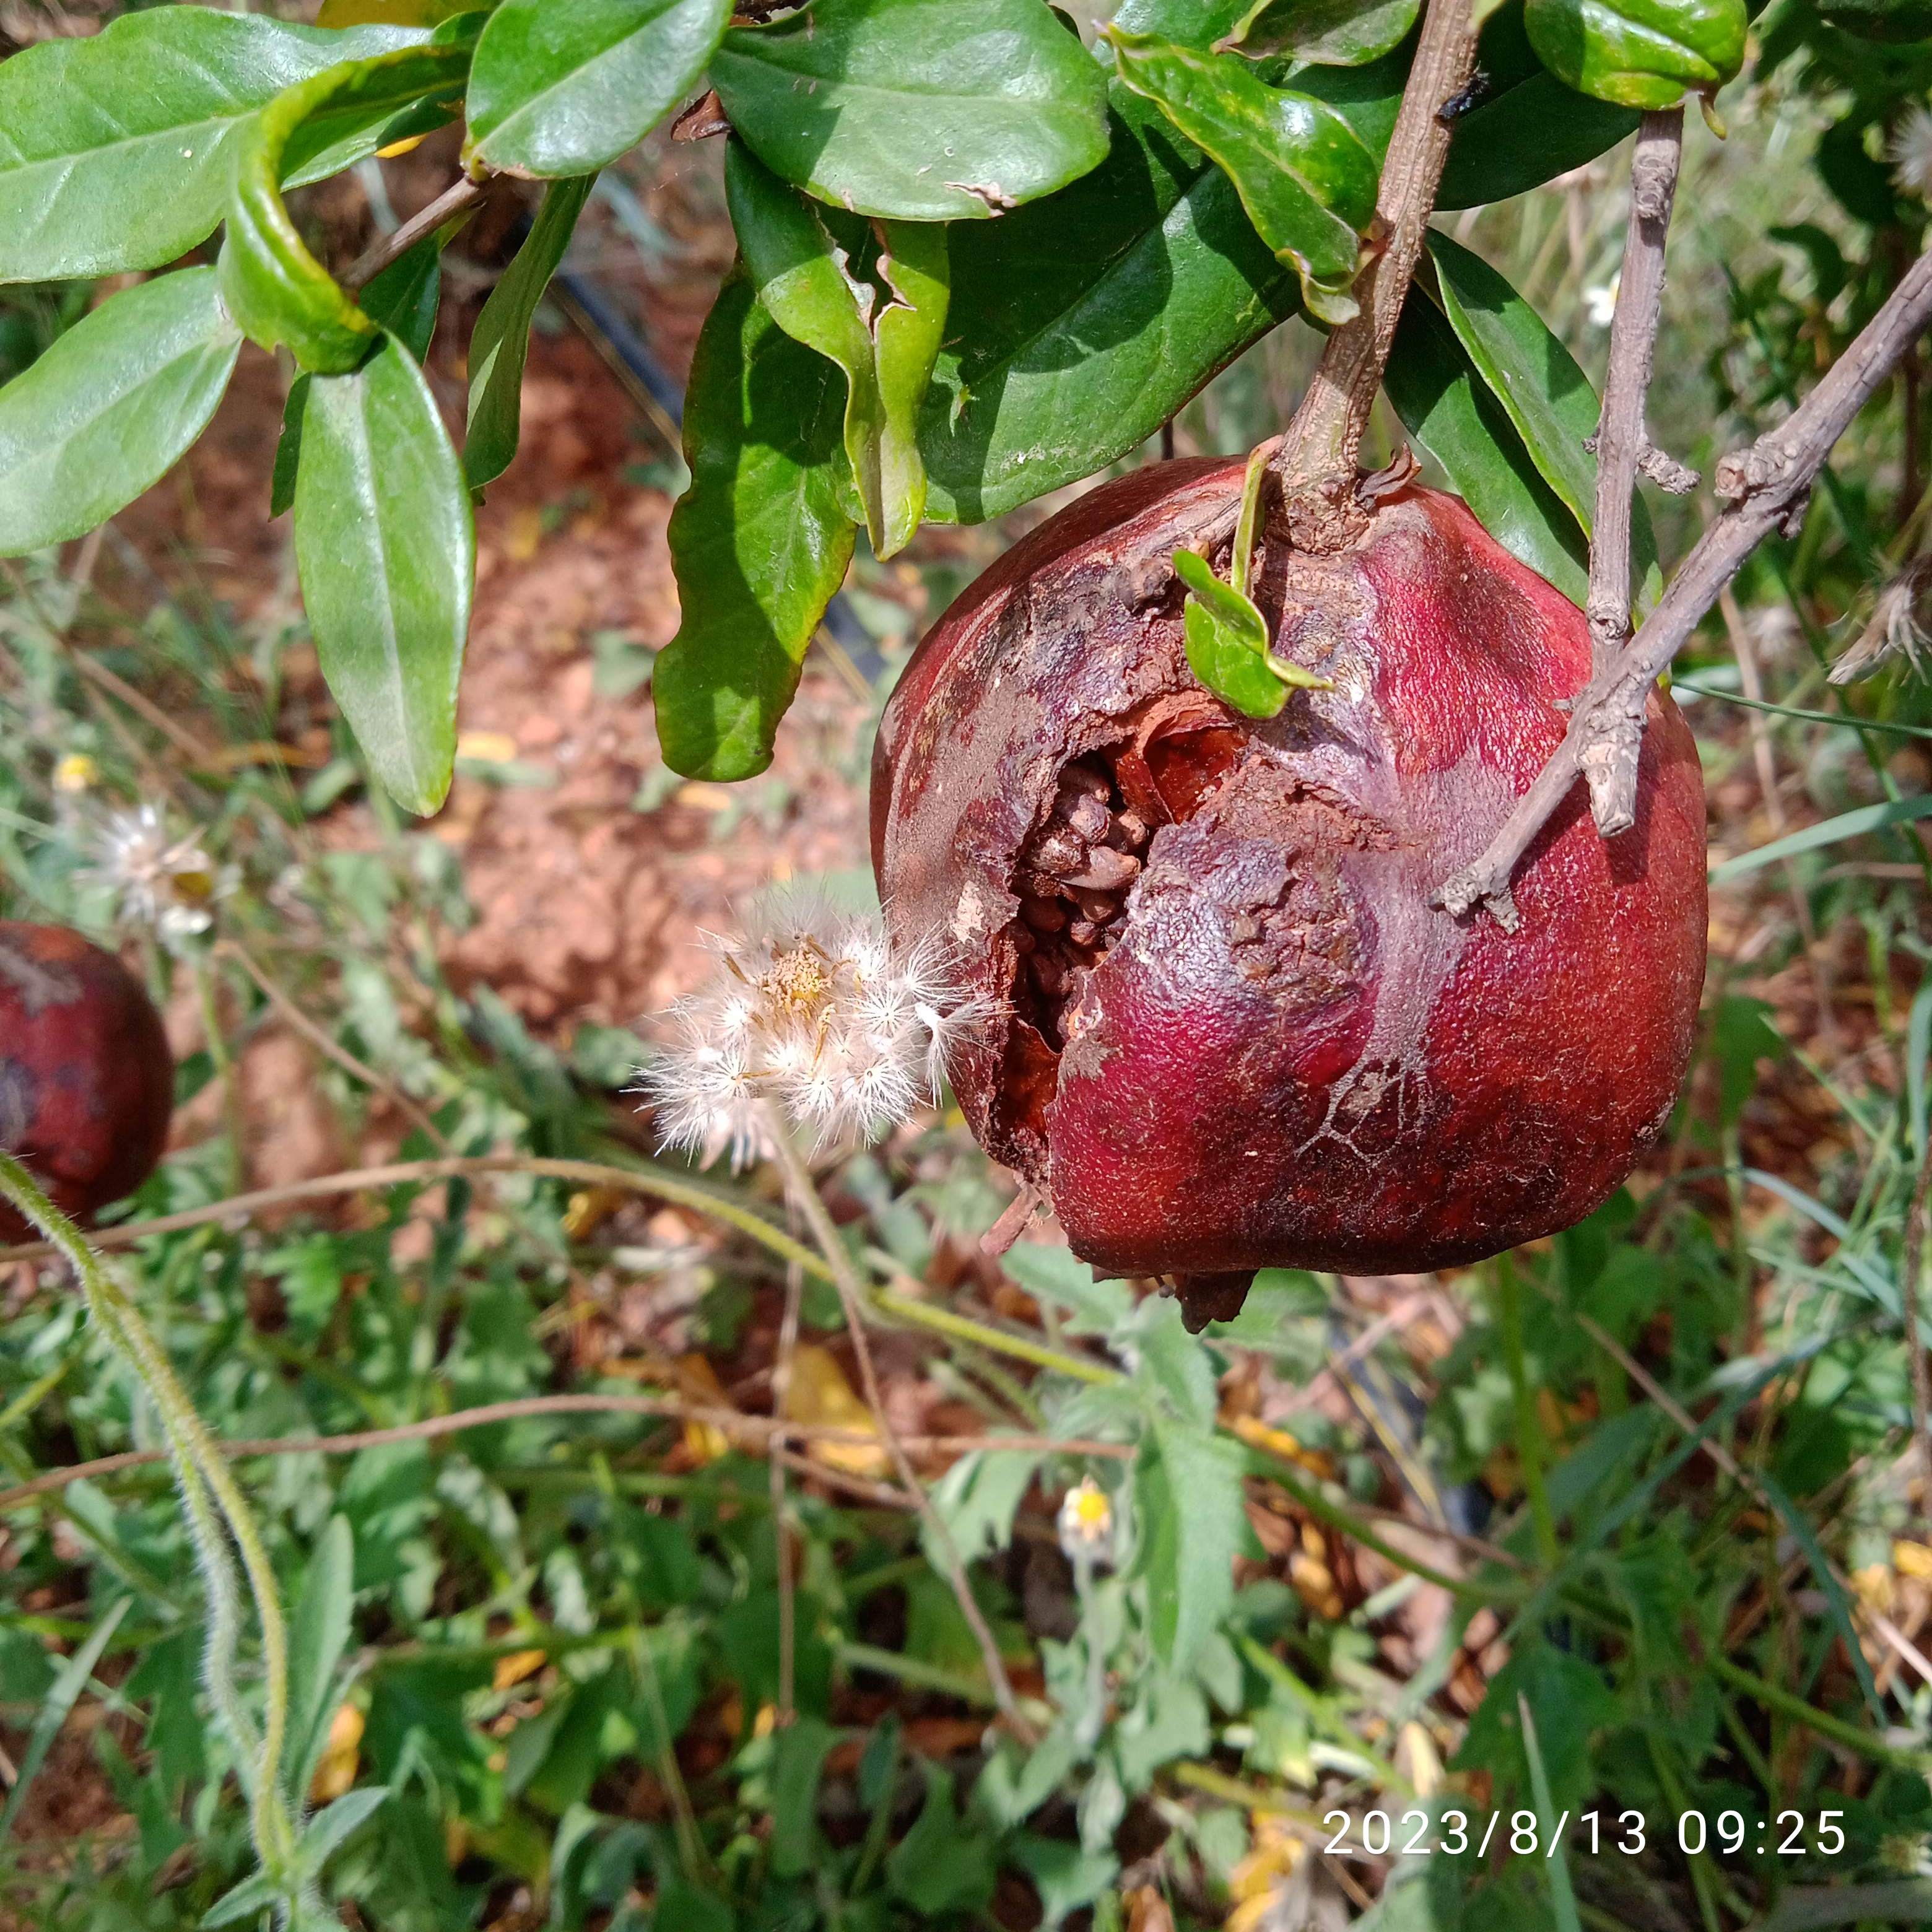
Label: Bacterial_Blight